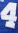
Number: 4